James Nicholas Douglass

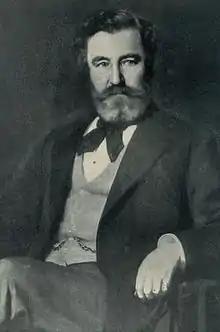

Sir James Nicholas Douglass, (16 October 1826 – 19 June 1898) was an English civil engineer, a prolific lighthouse builder and designer, most famous for the design and construction of the fourth Eddystone Lighthouse, for which he was knighted.